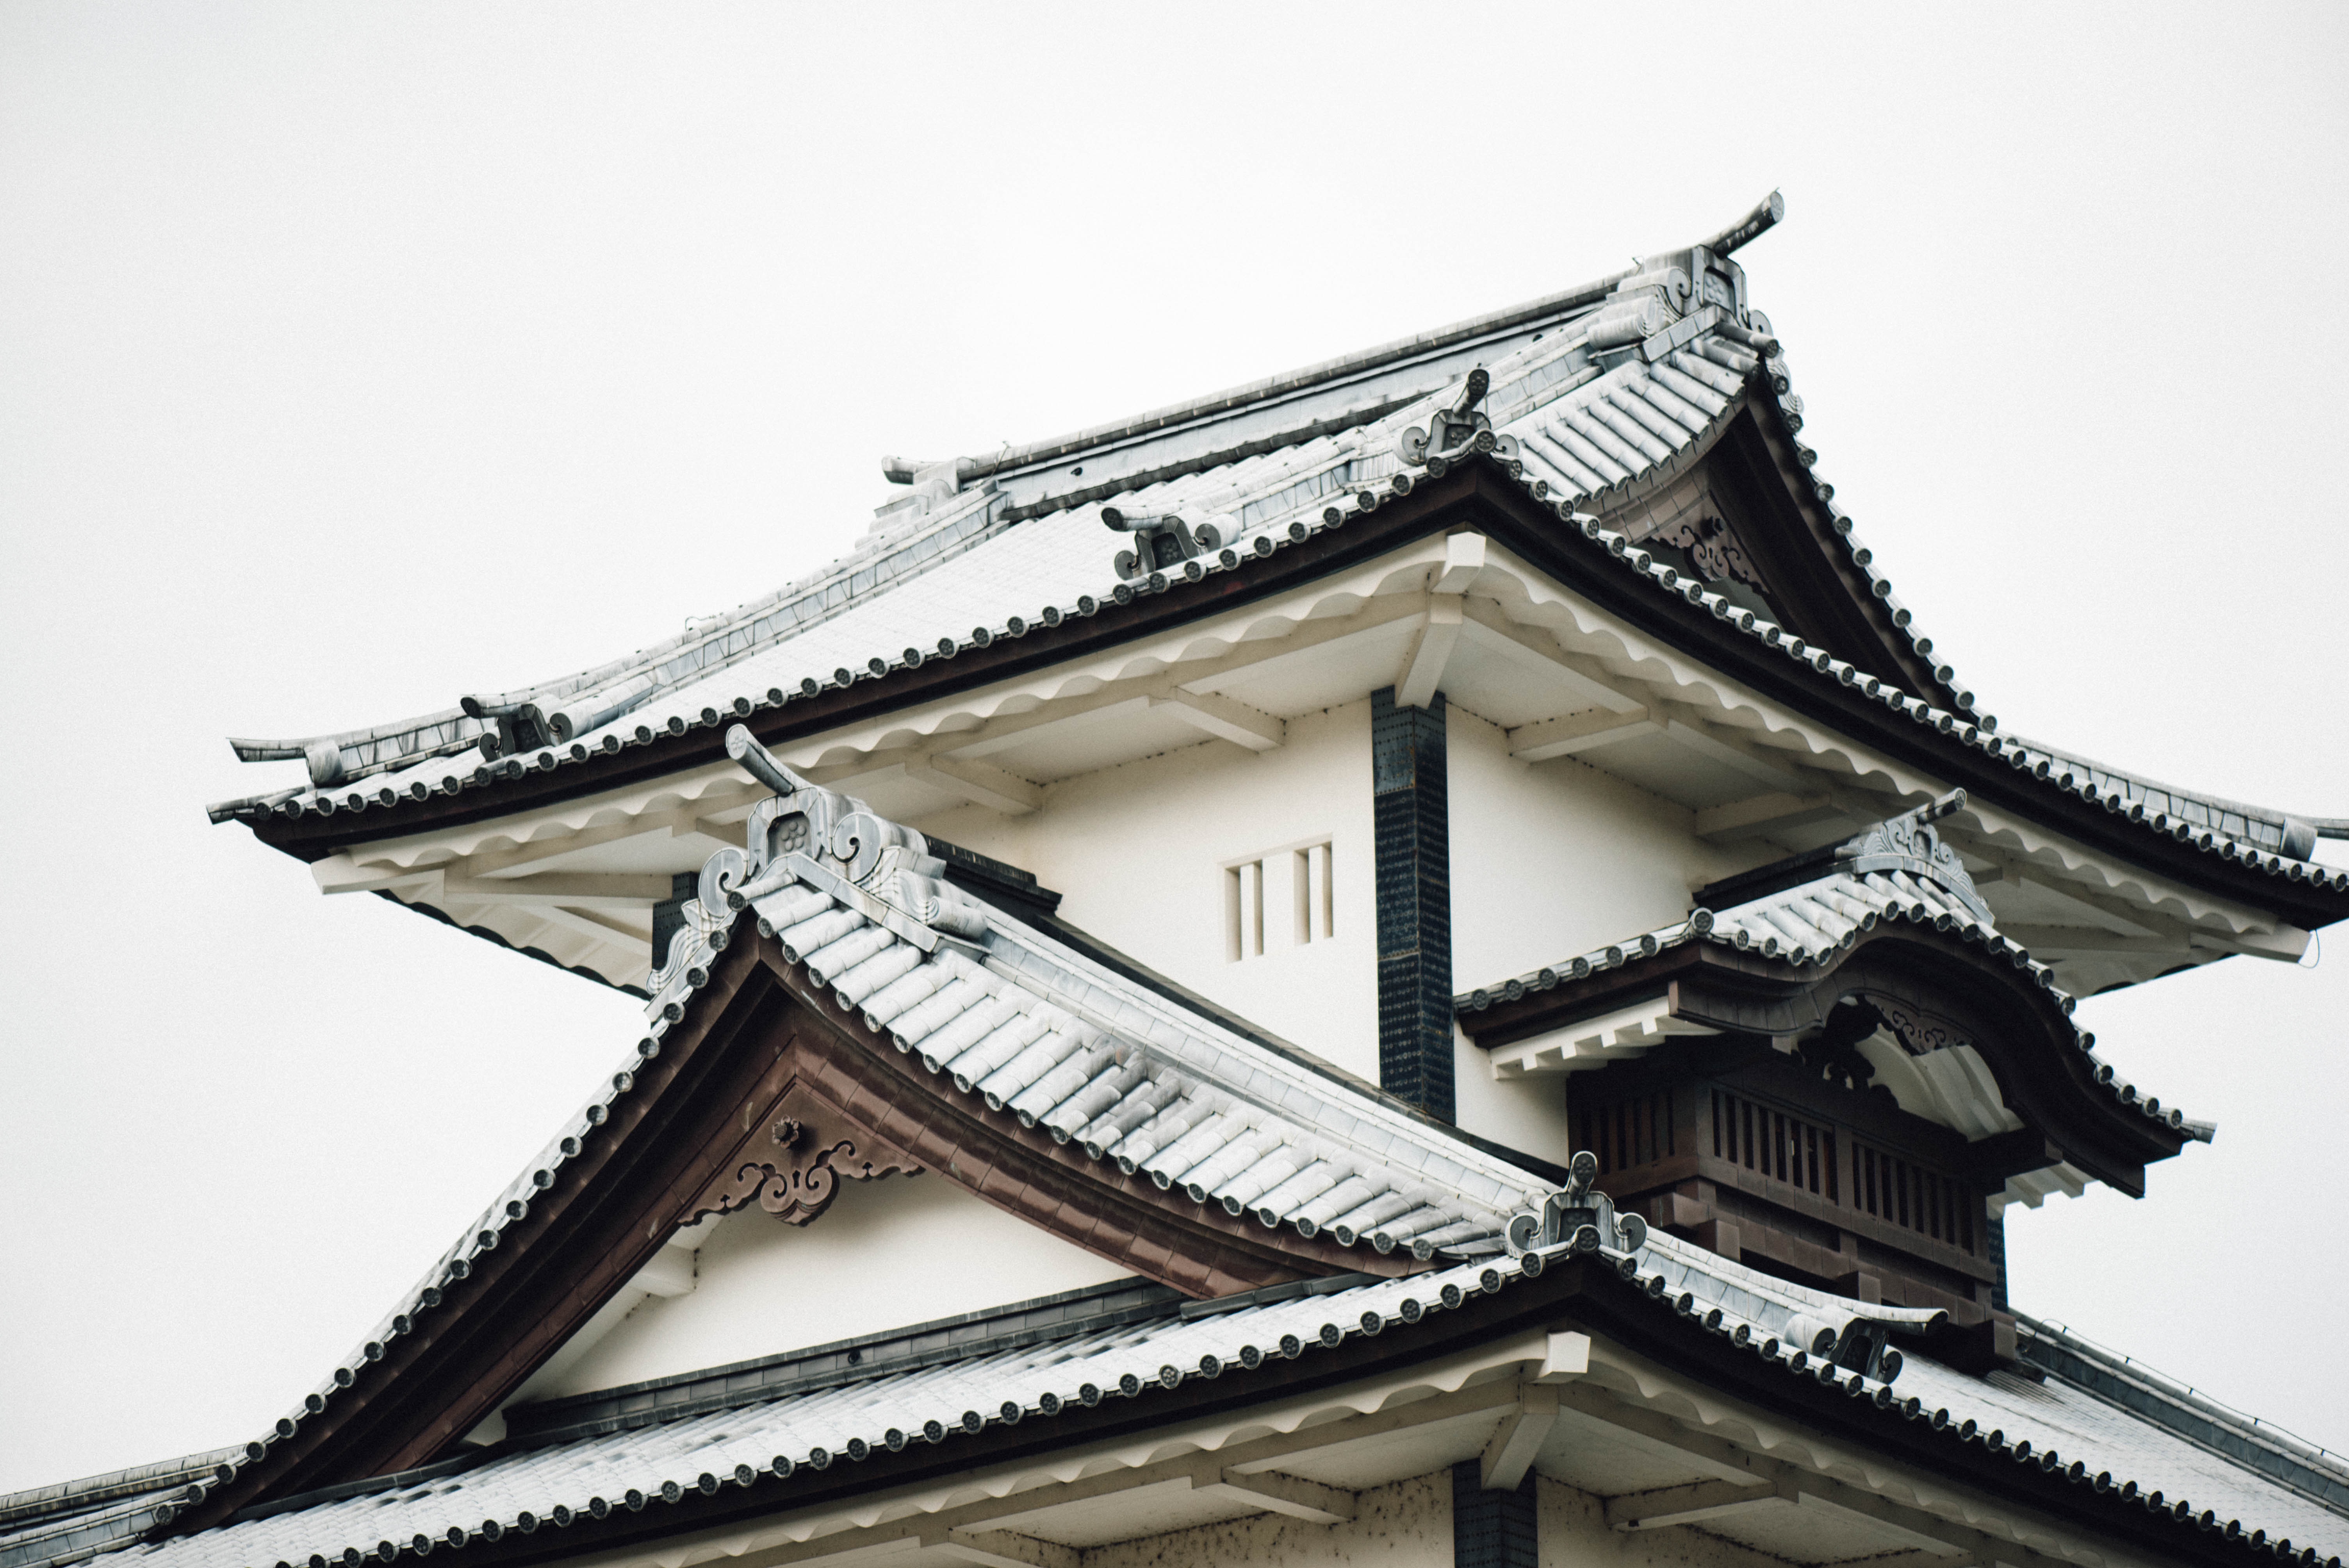
architecture, roof, building, tower, landmark, facade, place of worship, temple, ornate, chinese architecture, pagoda